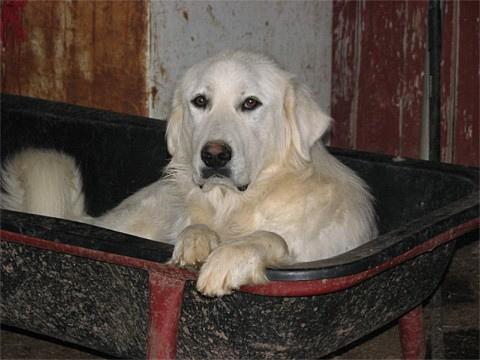
Breed: great pyrenees